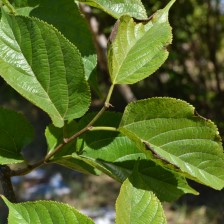
Variety: TaiwanStraberry